History of coins in Italy

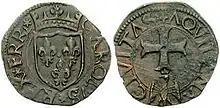
Neapolitan cavallo,

The Giulio was a papal coin with a value of 2 grossi. The name came from Pope Julius II (r. 1503–13) who had increased it in weight and intrinsic in 1504. By order of 20 July 1504 the Pope established: "". The (or "carlini") were then reformed and changed their name to "giuli", so as to distinguish them from the previous ones. They contained an abundant 4 grams of silver. Their value thus became one third higher than the pontifical "carlino". A few years later, in 1508, the silver content had already fallen below 4 grams. In 1535 there was a further reduction to 3.65 grams. The first minting of Julius II bore the papal arms on the obverse and the saints Peter and Paul on the reverse.